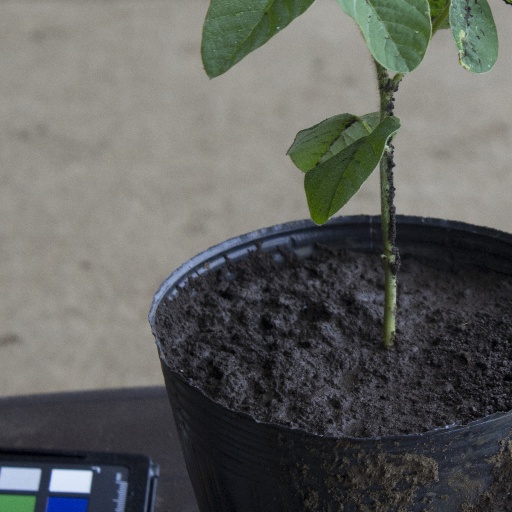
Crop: soybean